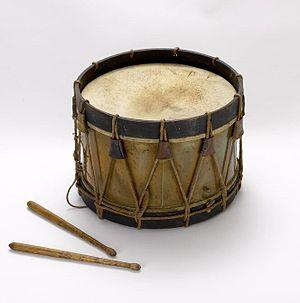
Un tambour — du persan tambûr — est un instrument de musique à percussion constitué d'un fût sur lequel sont tendues une ou plusieurs peaux, frappées à l'aide des doigts ou de baguettes prévues à cet effet. La vibration ainsi obtenue est amplifiée par le fût qui fait office de caisse de résonance, parfois modifiée par un timbre en acier ou en boyau naturel ou synthétique.